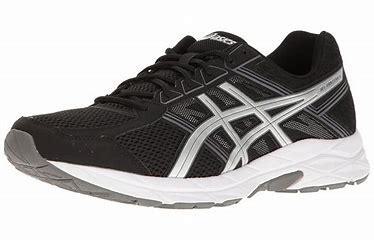
Brand: Asics
Model: Gel Contend 4